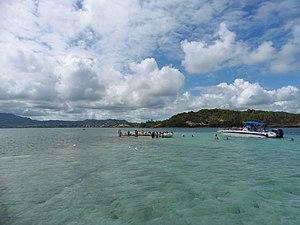
Haut-fond de la baie du François dit Baignoire de Joséphine
La Baignoire de Joséphine est le nom donné à un haut-fond sableux situé à proximité du François en Martinique, situé entre l'îlet Oscar et l'îlet Thierry.